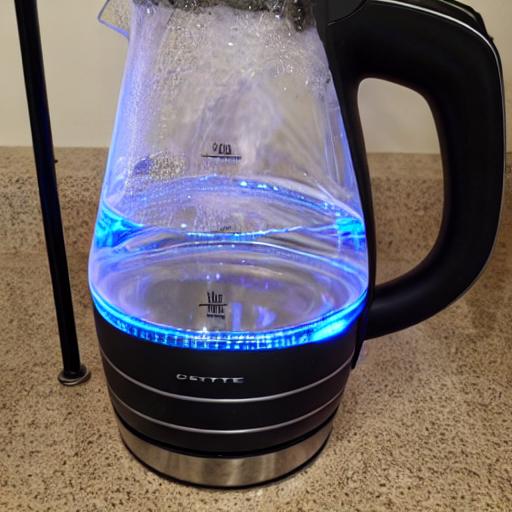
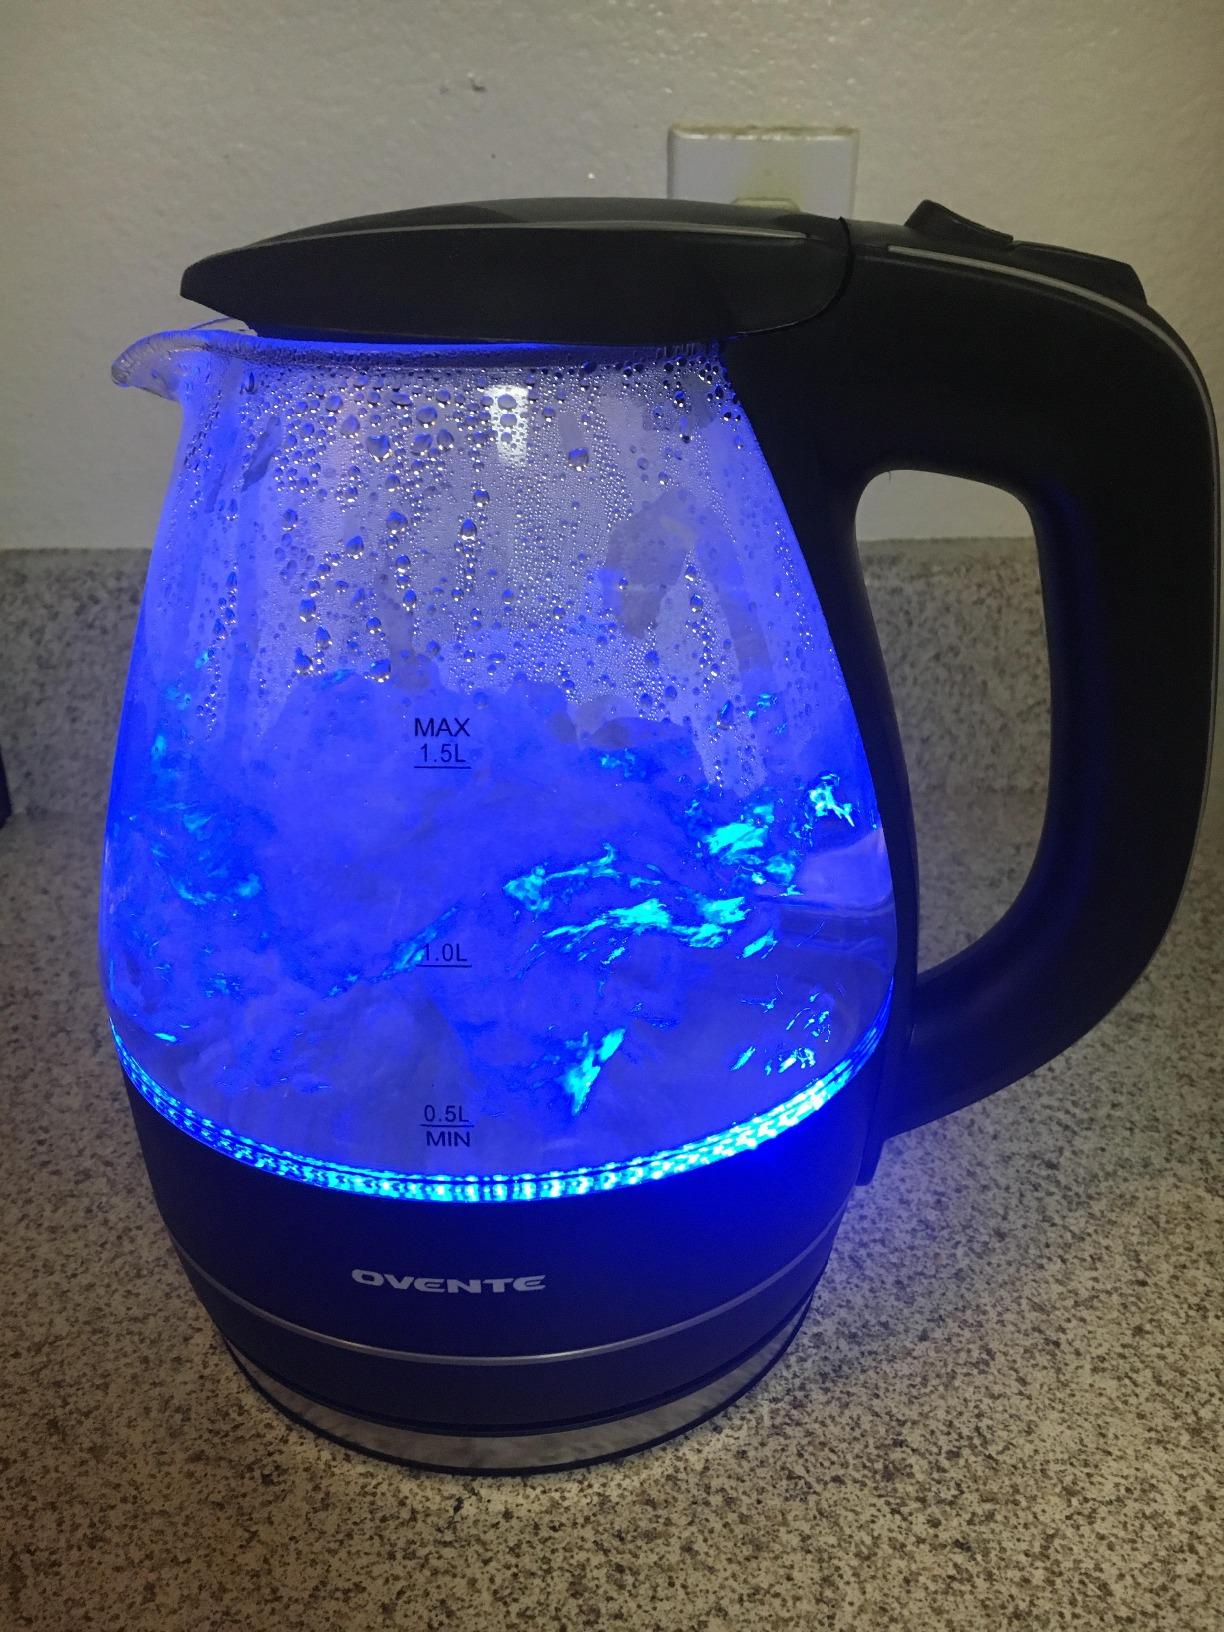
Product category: items_kettle
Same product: no